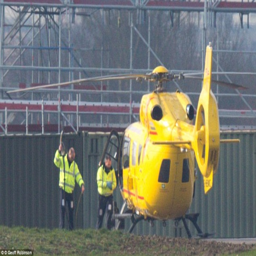
on the job : last month organization leader was spotted getting tangled up as he attempted to refuel his helicopter after returning to base